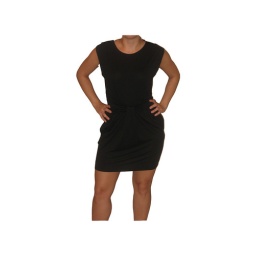
black dress with knot in middle